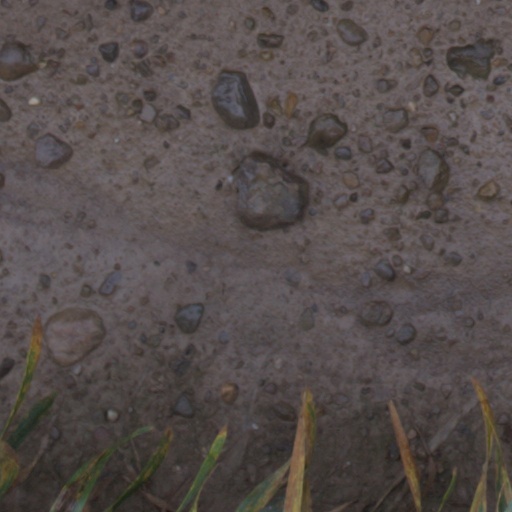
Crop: wheat